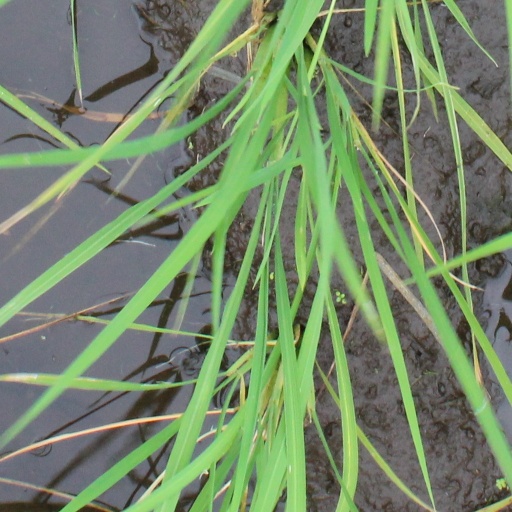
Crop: rice